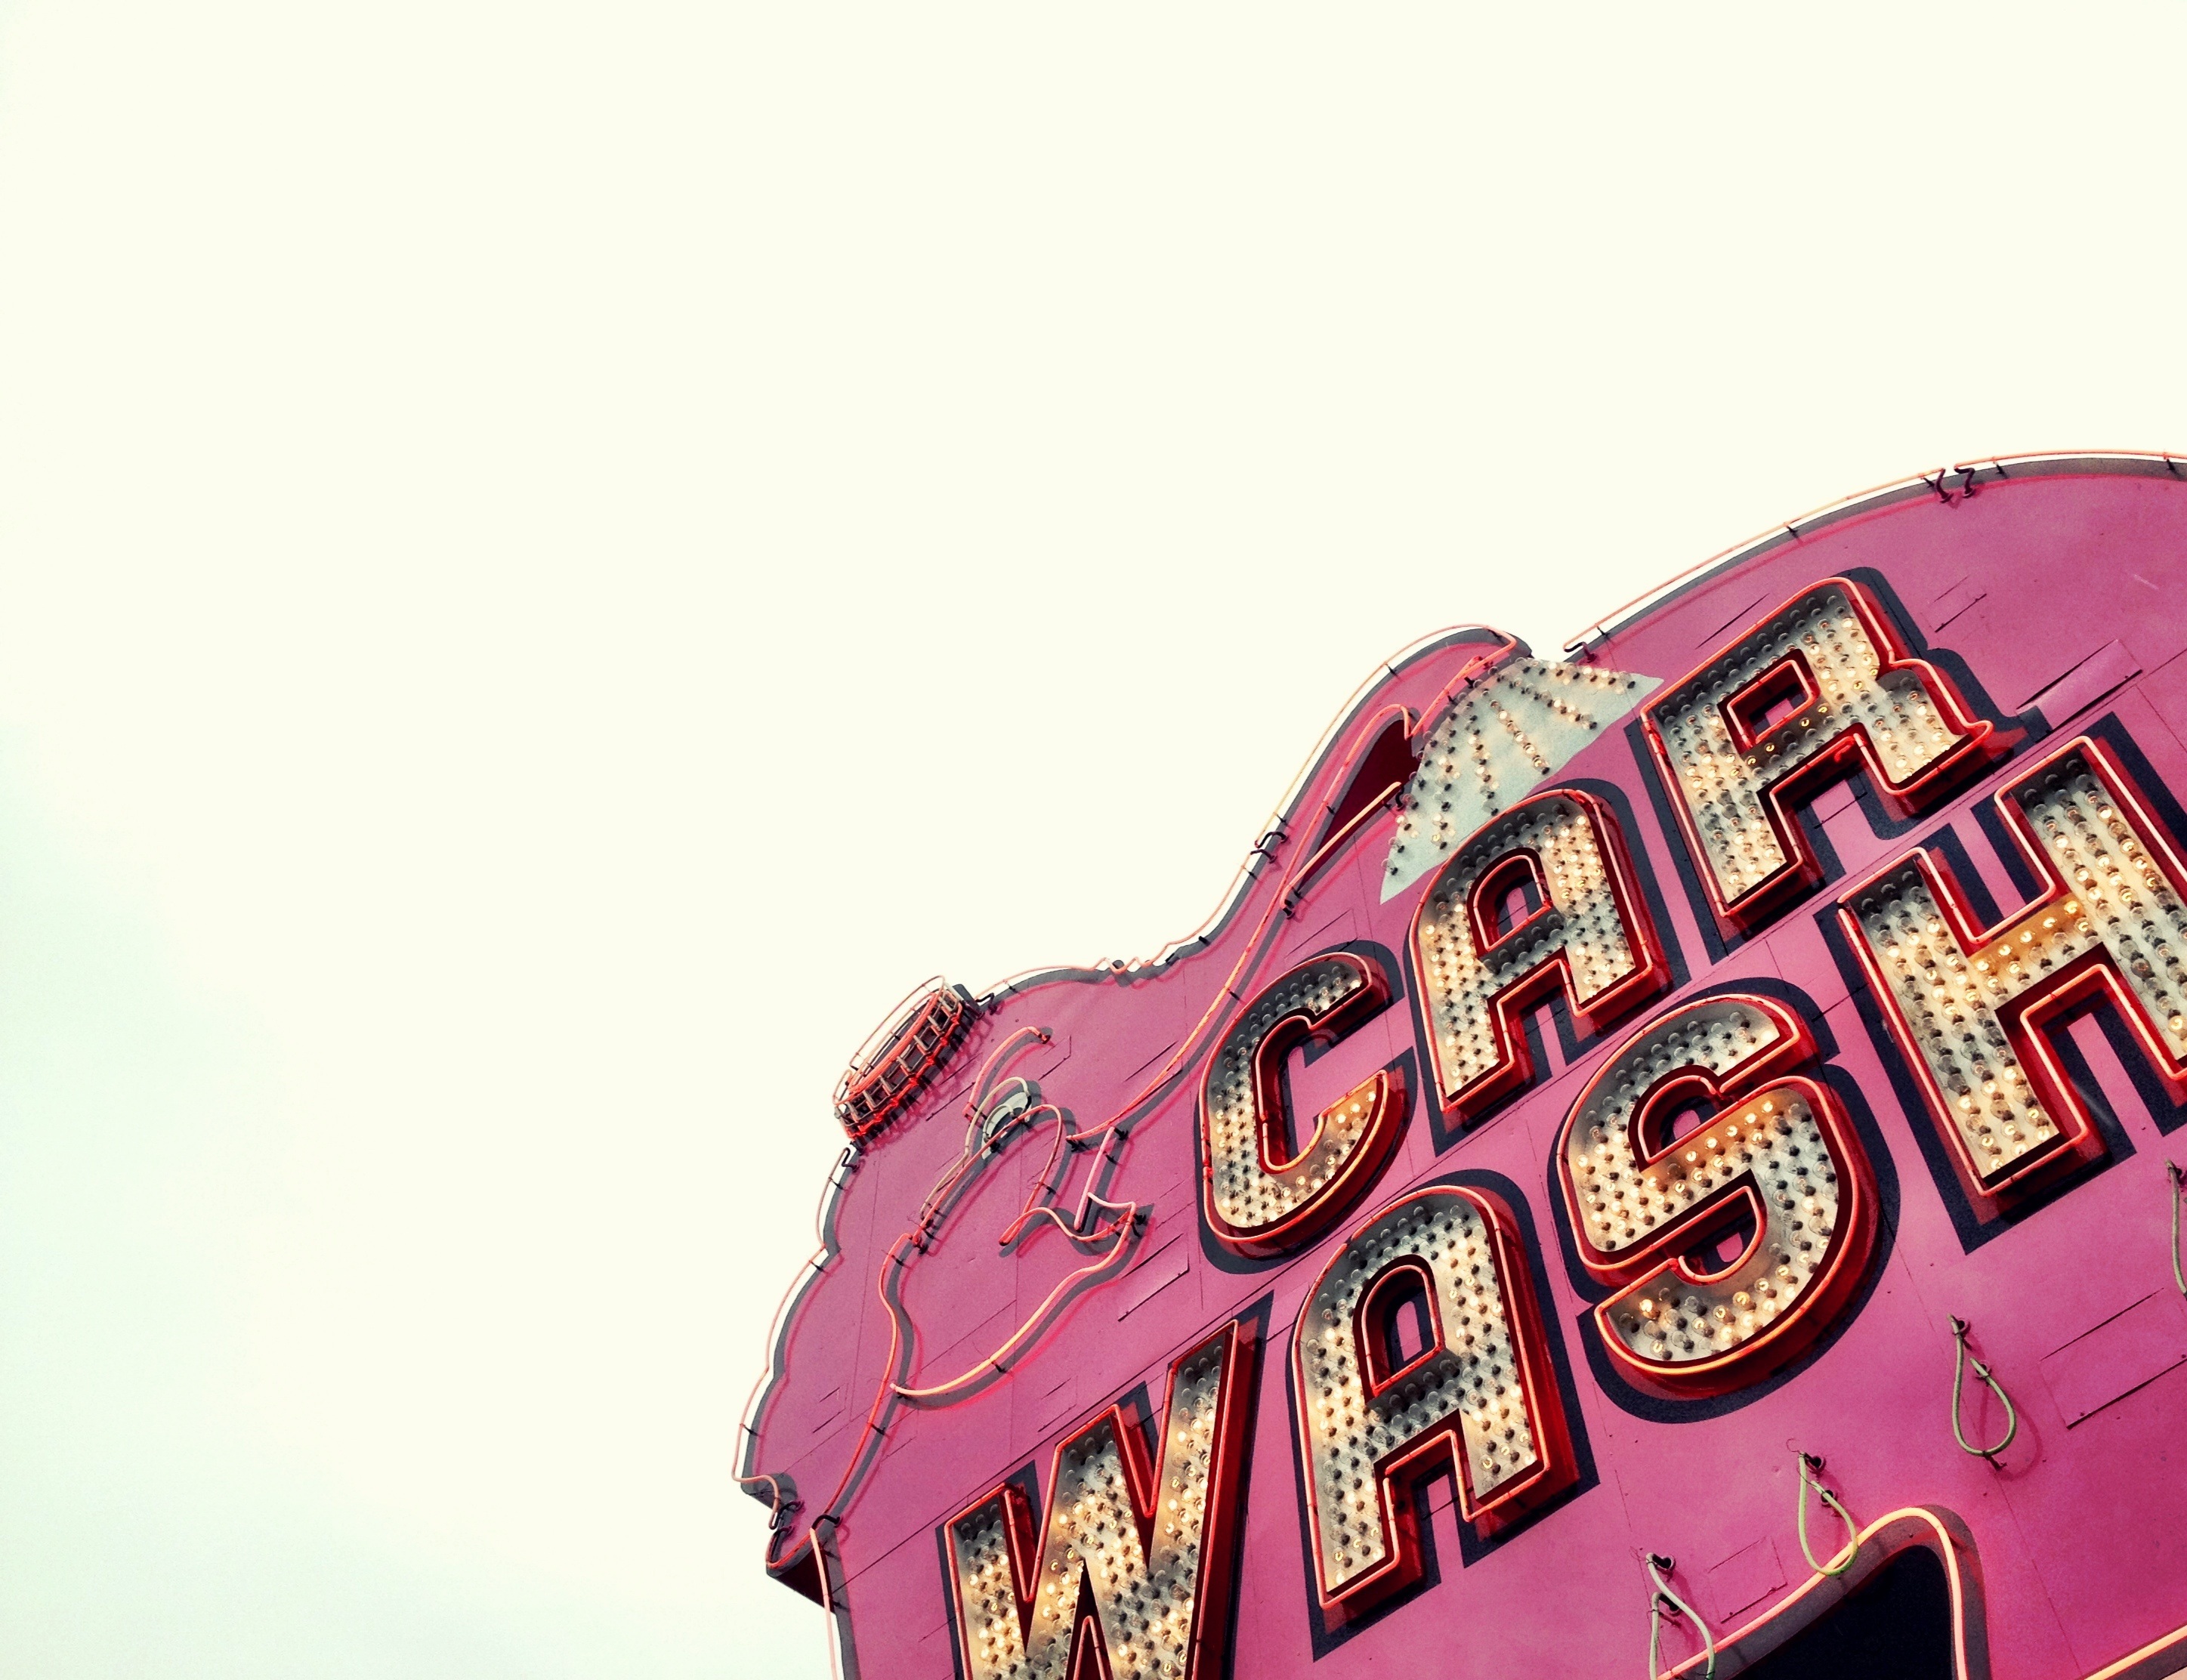
purple, sign, pink, signage, elephant, seattle, brand, product, font, lights, magenta, car wash, pink elephant